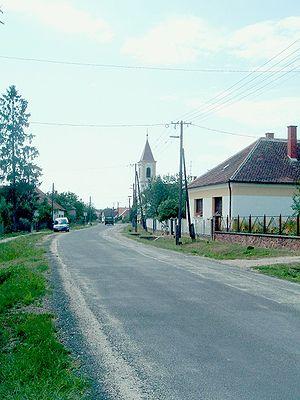
Rádóckölked est un village et une commune du comitat de Vas en Hongrie.